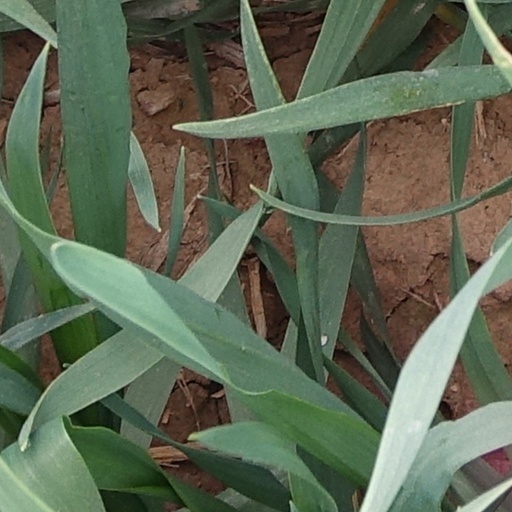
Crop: wheat